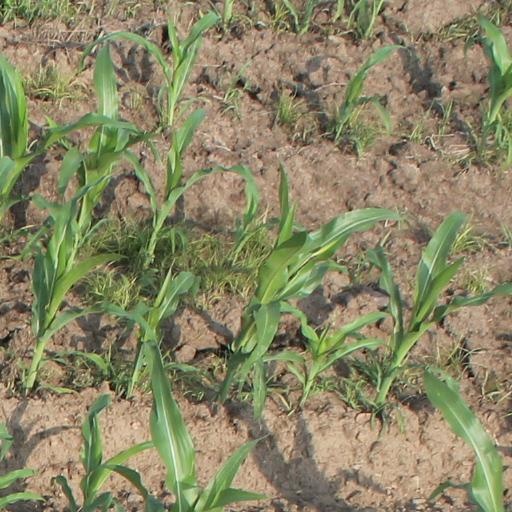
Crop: maize; corn